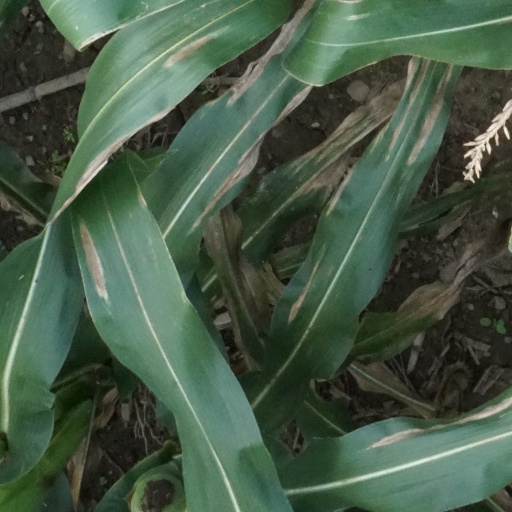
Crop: maize; corn